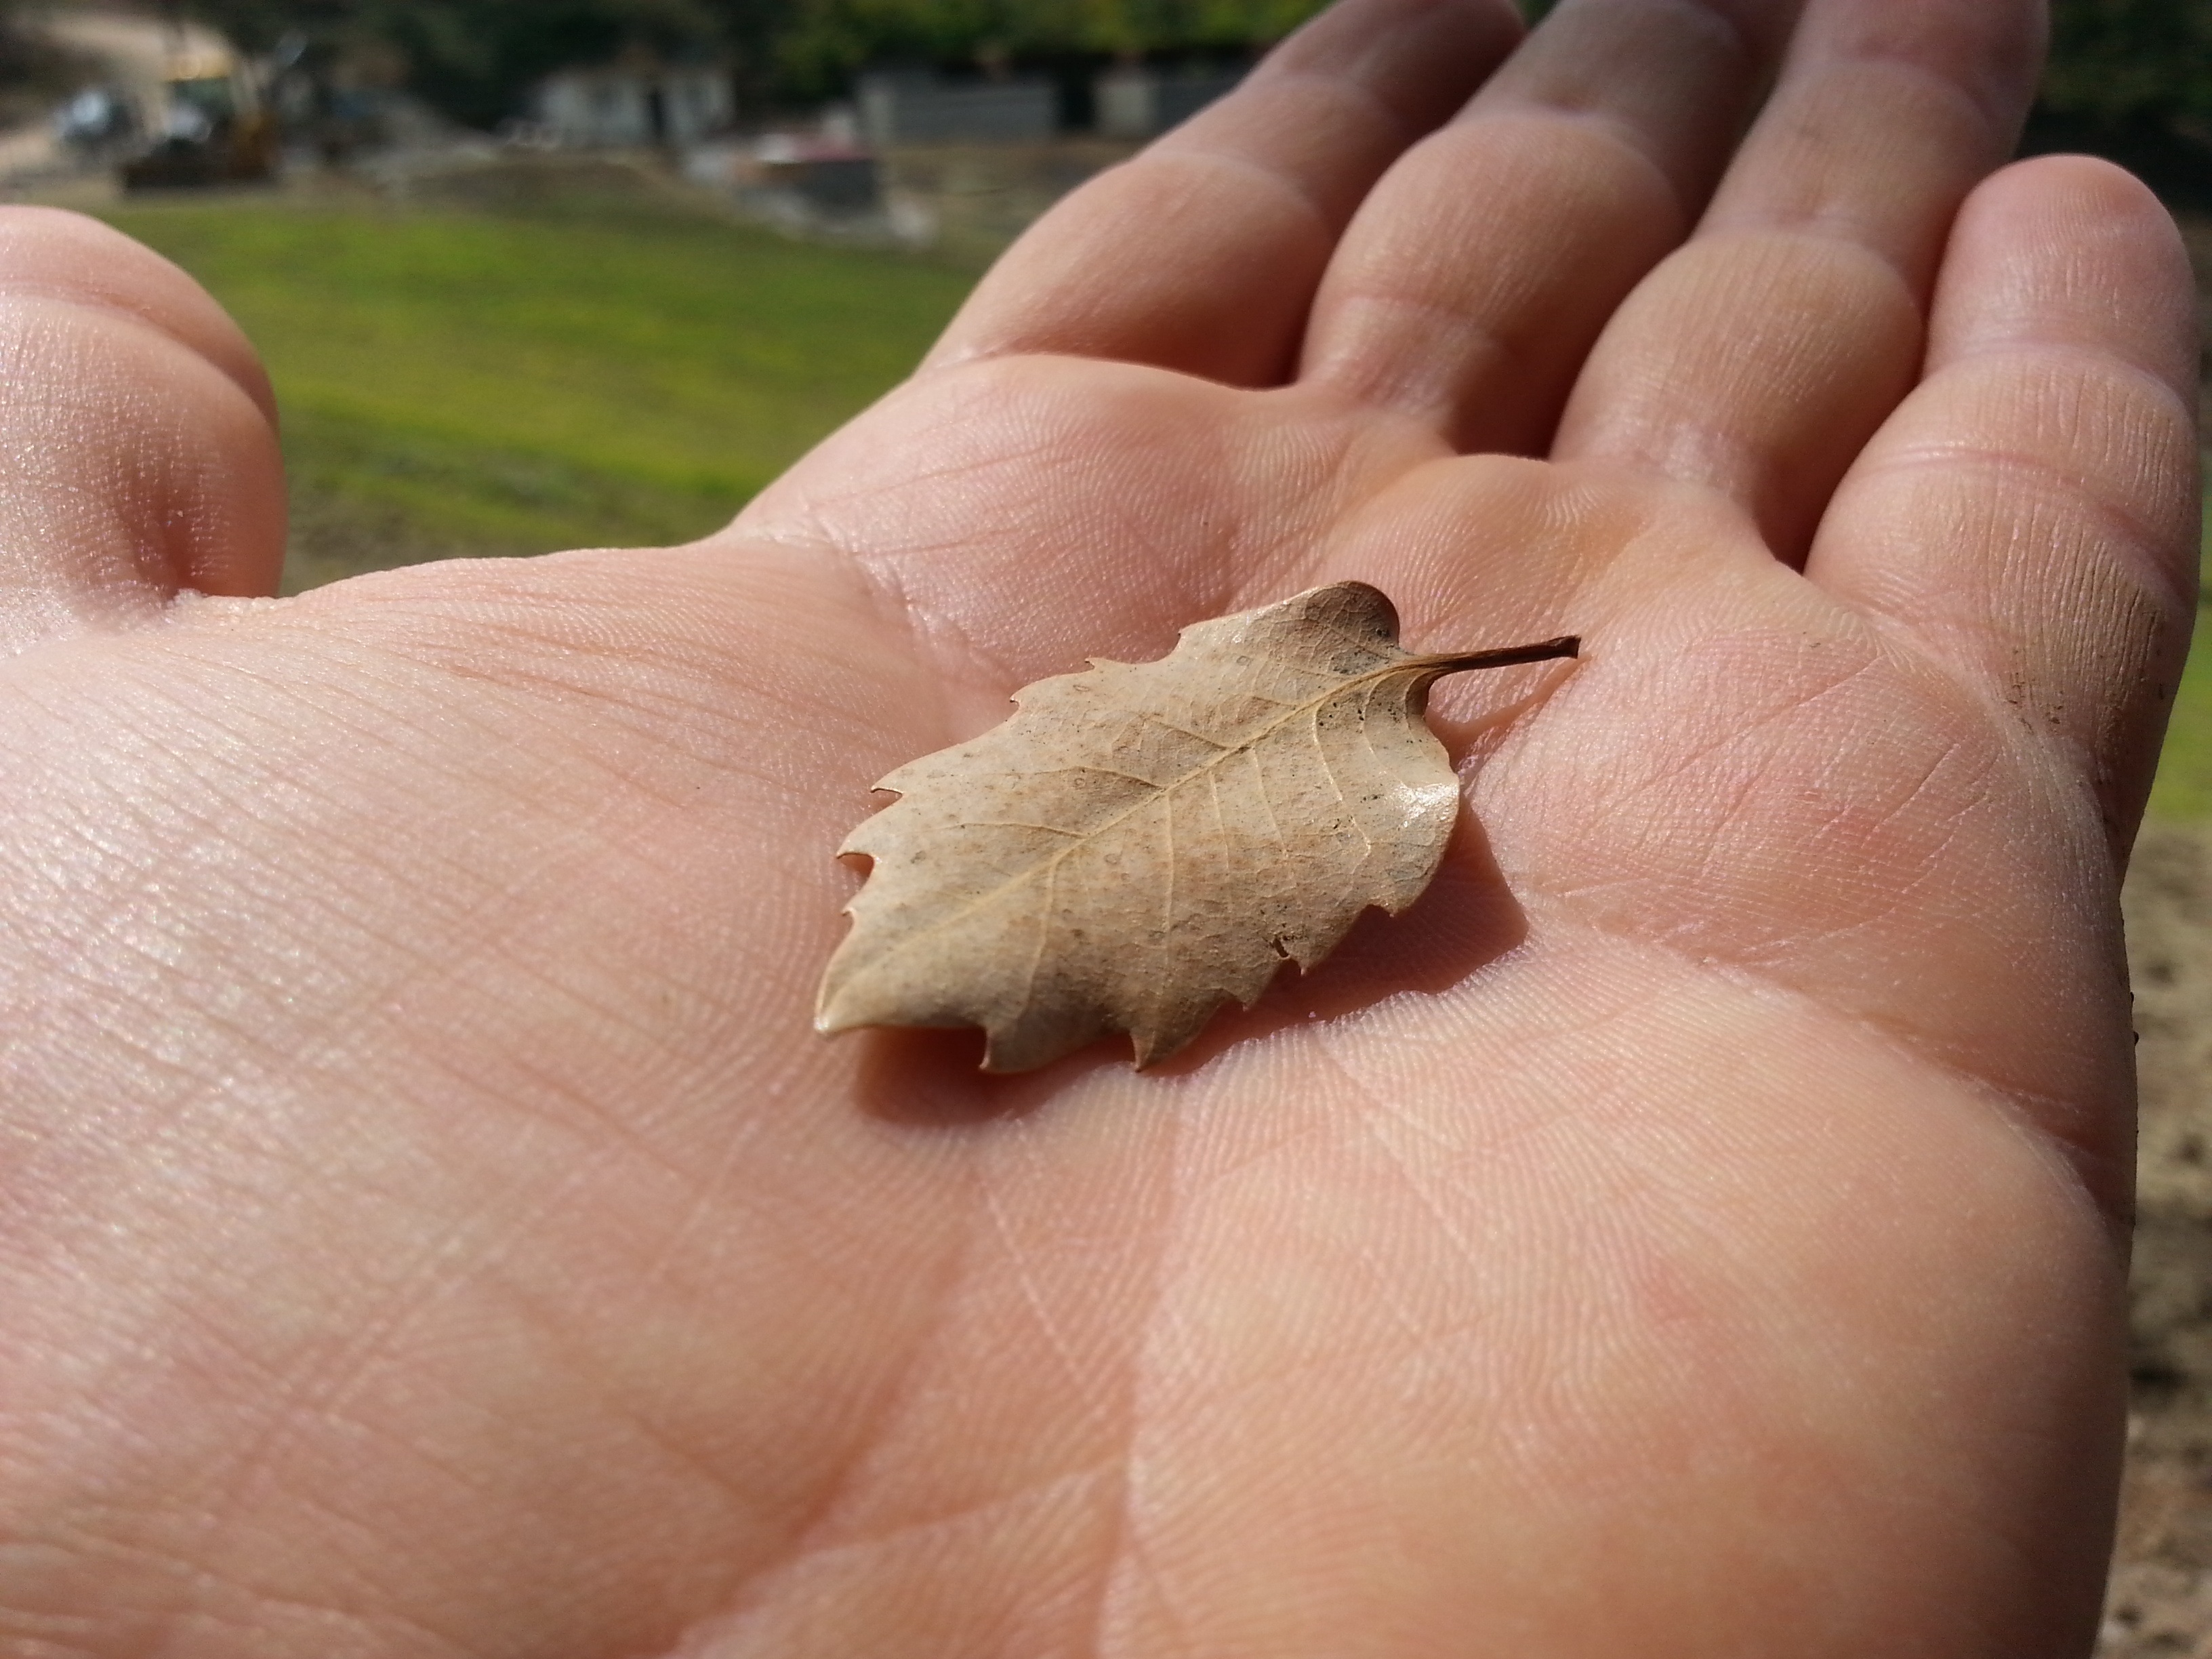
hand, light, farm, leaf, flower, leg, finger, insect, handful, moth, fauna, dry leaf, invertebrate, warehouse, leaves, hands, earrings, skin, el, macro photography, moths and butterflies, bombycidae, bombyx mori